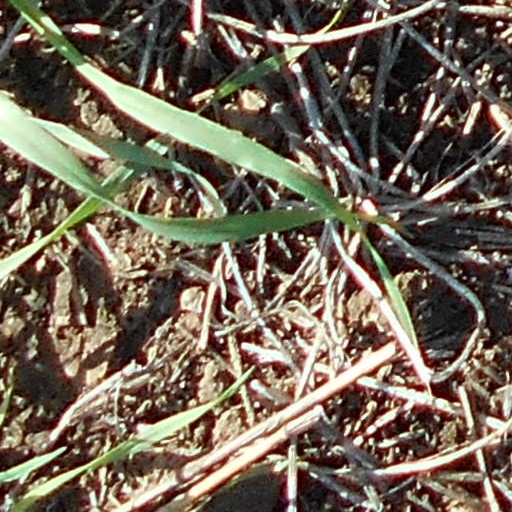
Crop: wheat